Bacardi cocktail

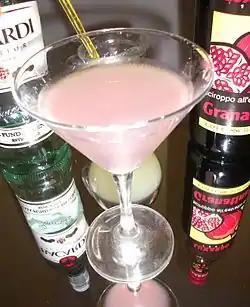

The Bacardi cocktail is a cocktail made primarily with Bacardi Superior. It is served as a "pre-dinner" cocktail.